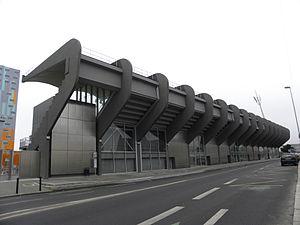
La confrontation entre le FC Nantes-Atlantique et l'AS Saint-Étienne a longtemps été considérée comme le point d'orgue du championnat de France de football entre 1964 et 1984. La rivalité est tout d'abord sportive, le but étant la suprématie sur le football national, mais également philosophique et culturelle entre deux villes opposées.
Le Football Club de Nantes est un club de football français, fondé à Nantes en 1943 par Marcel Saupin et basé à “La Jonelière” sur la commune de La Chapelle-sur-Erdre, au nord-est de l'agglomération nantaise. Issu de la fusion de différents clubs nantais dans le but d'intégrer l'élite du football français, le FCN compte huit titres de champion de France et trois coupes de France, ce qui constitue l'un des plus beaux palmarès du football français.
Le stade Marcel-Saupin est une enceinte sportive de la ville de Nantes. Inauguré en 1937 sous le nom de stade Malakoff, il est d'abord essentiellement consacré au rugby, puis devient le stade du FC Nantes au lendemain de la guerre et jusqu'au déménagement des Canaris vers le stade de la Beaujoire en 1984.